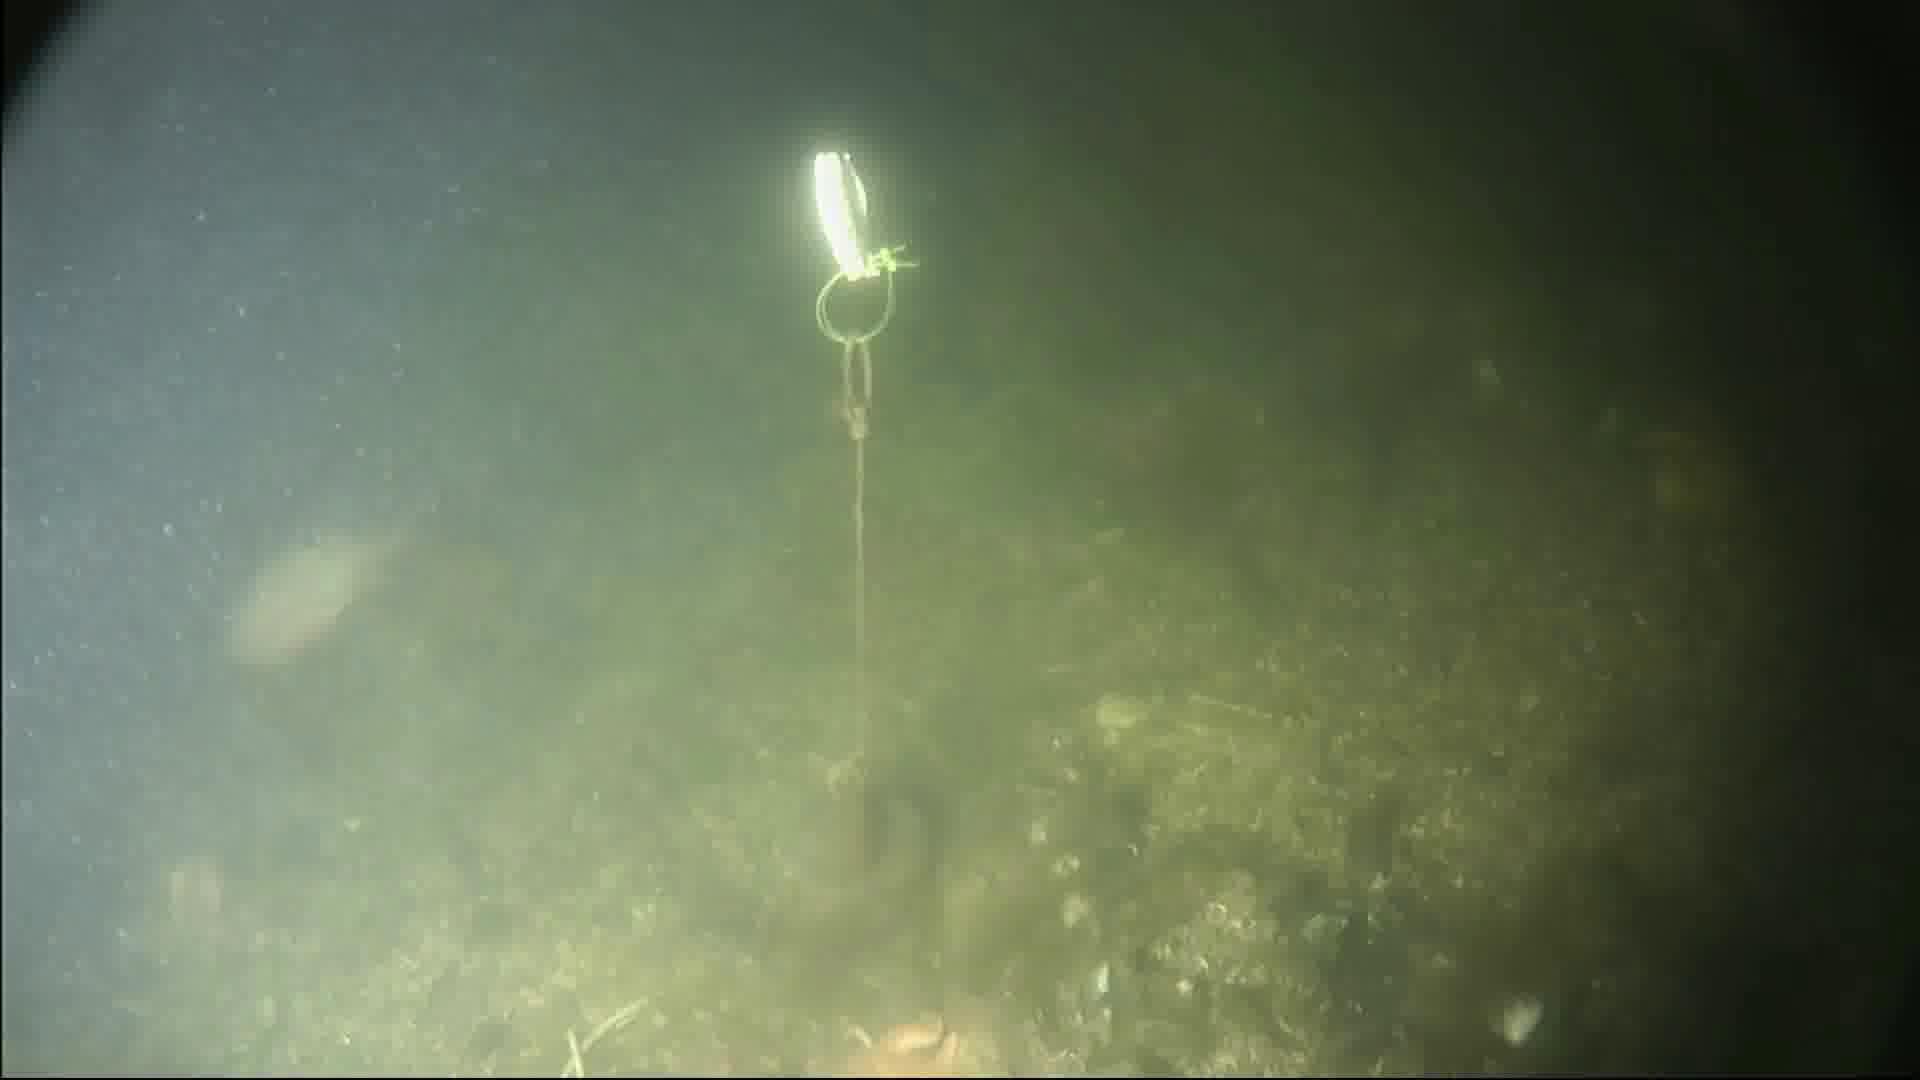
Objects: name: fish
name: crab
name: starfish